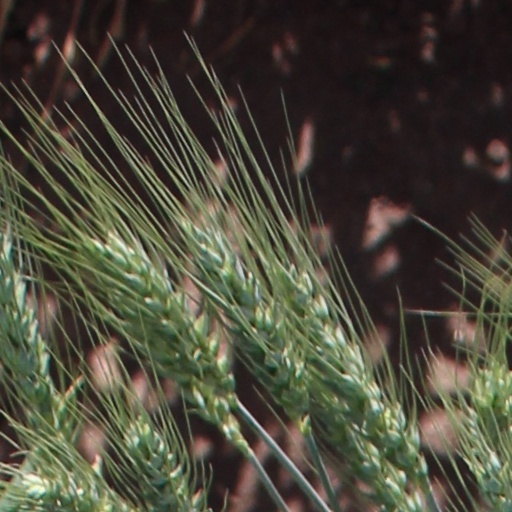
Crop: wheat